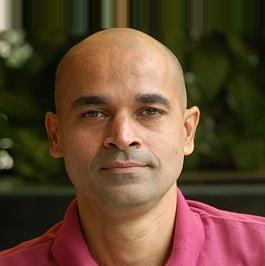
Age: 39